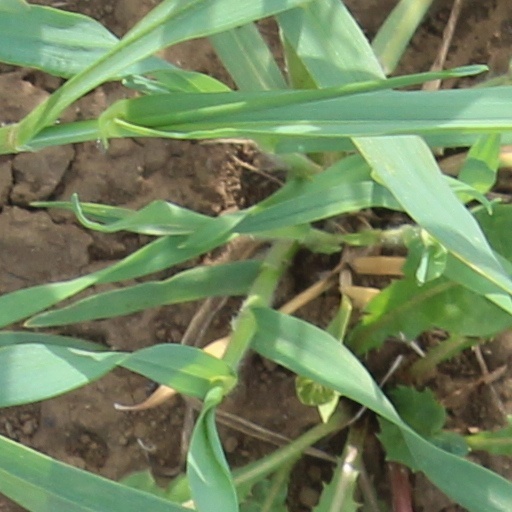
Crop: wheat